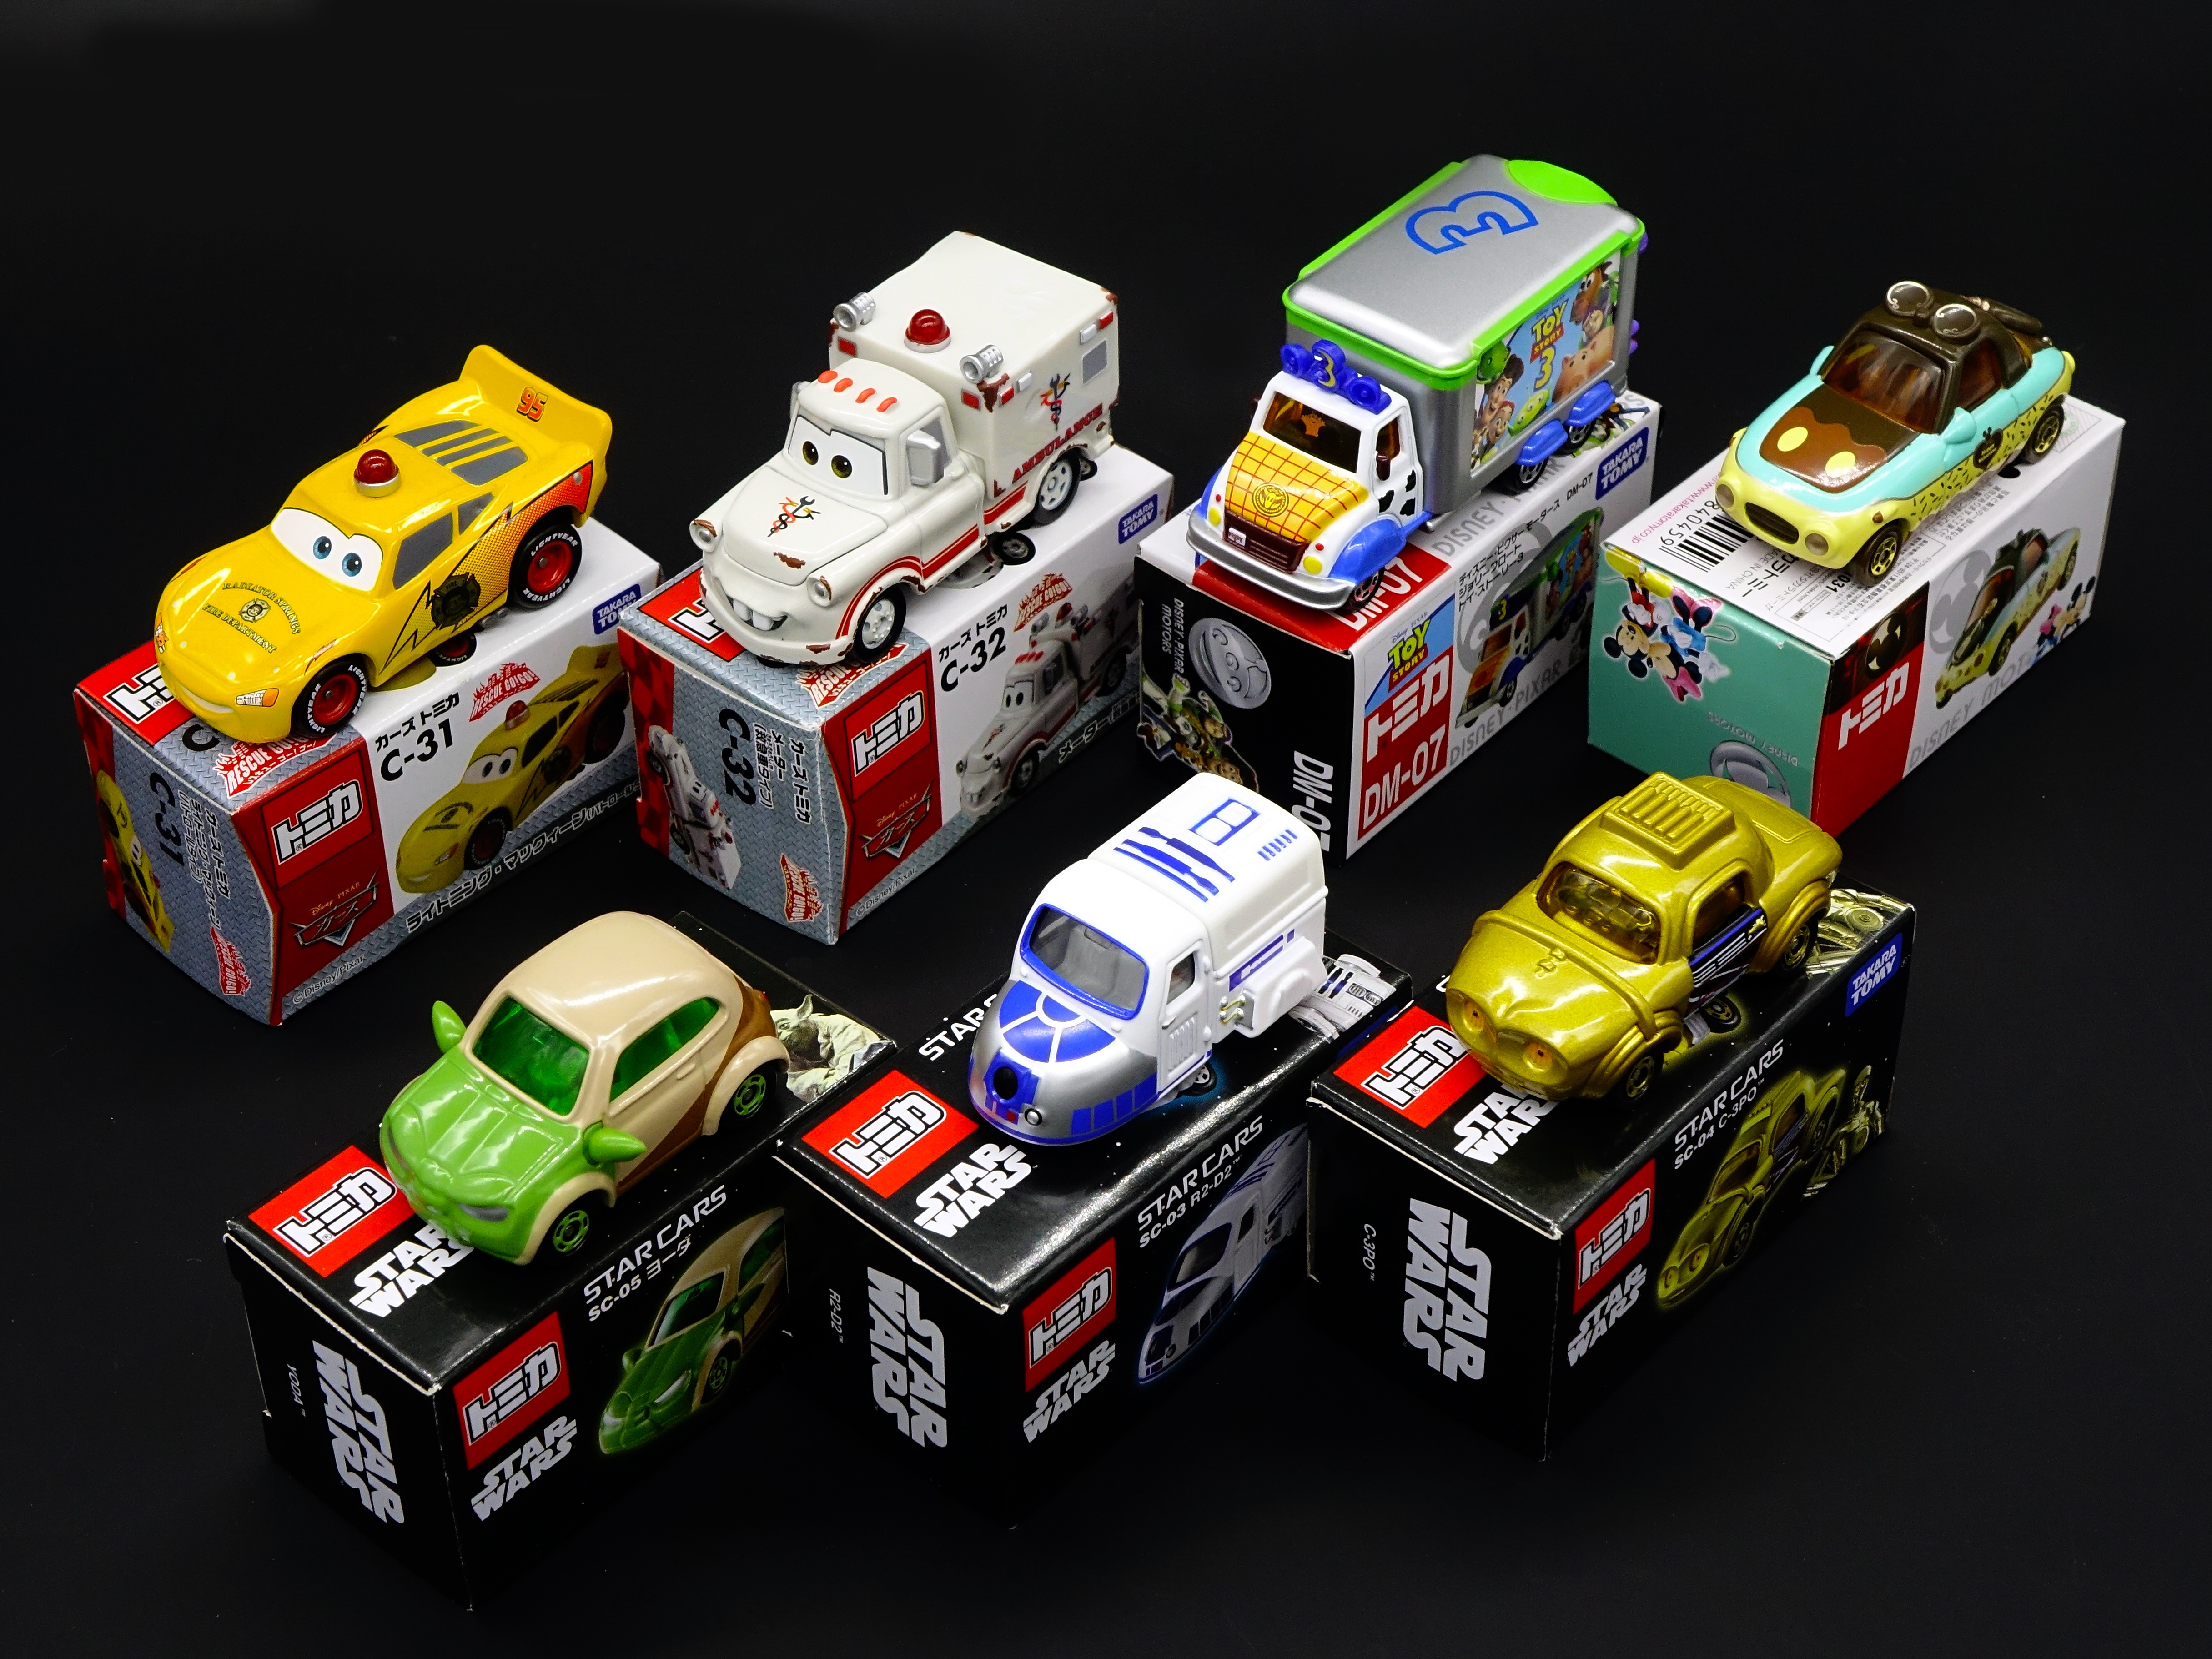
transportation, vehicle, collection, box, toy, star war, disney, race car, sports, mini, diecast, toy car, model car, auto mobile, scale model